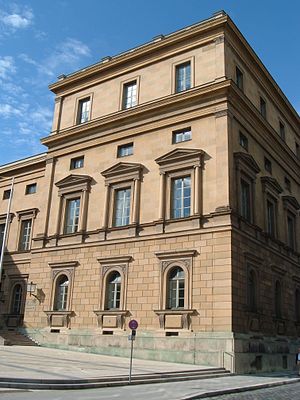
Bayerische Akademie der Wissenschaften
Bayerische Akademie der Wissenschaften
Bayerische Akademie der Wissenschaften er en selvstændig institution, grundlagt 1759, der er beliggende i München, Tyskland.